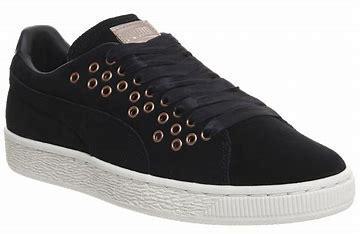
Brand: Puma
Model: Suede XL